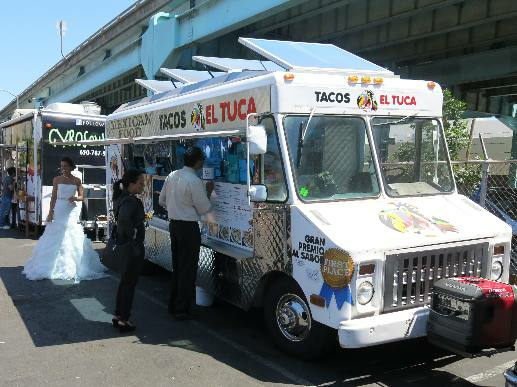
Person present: Yes